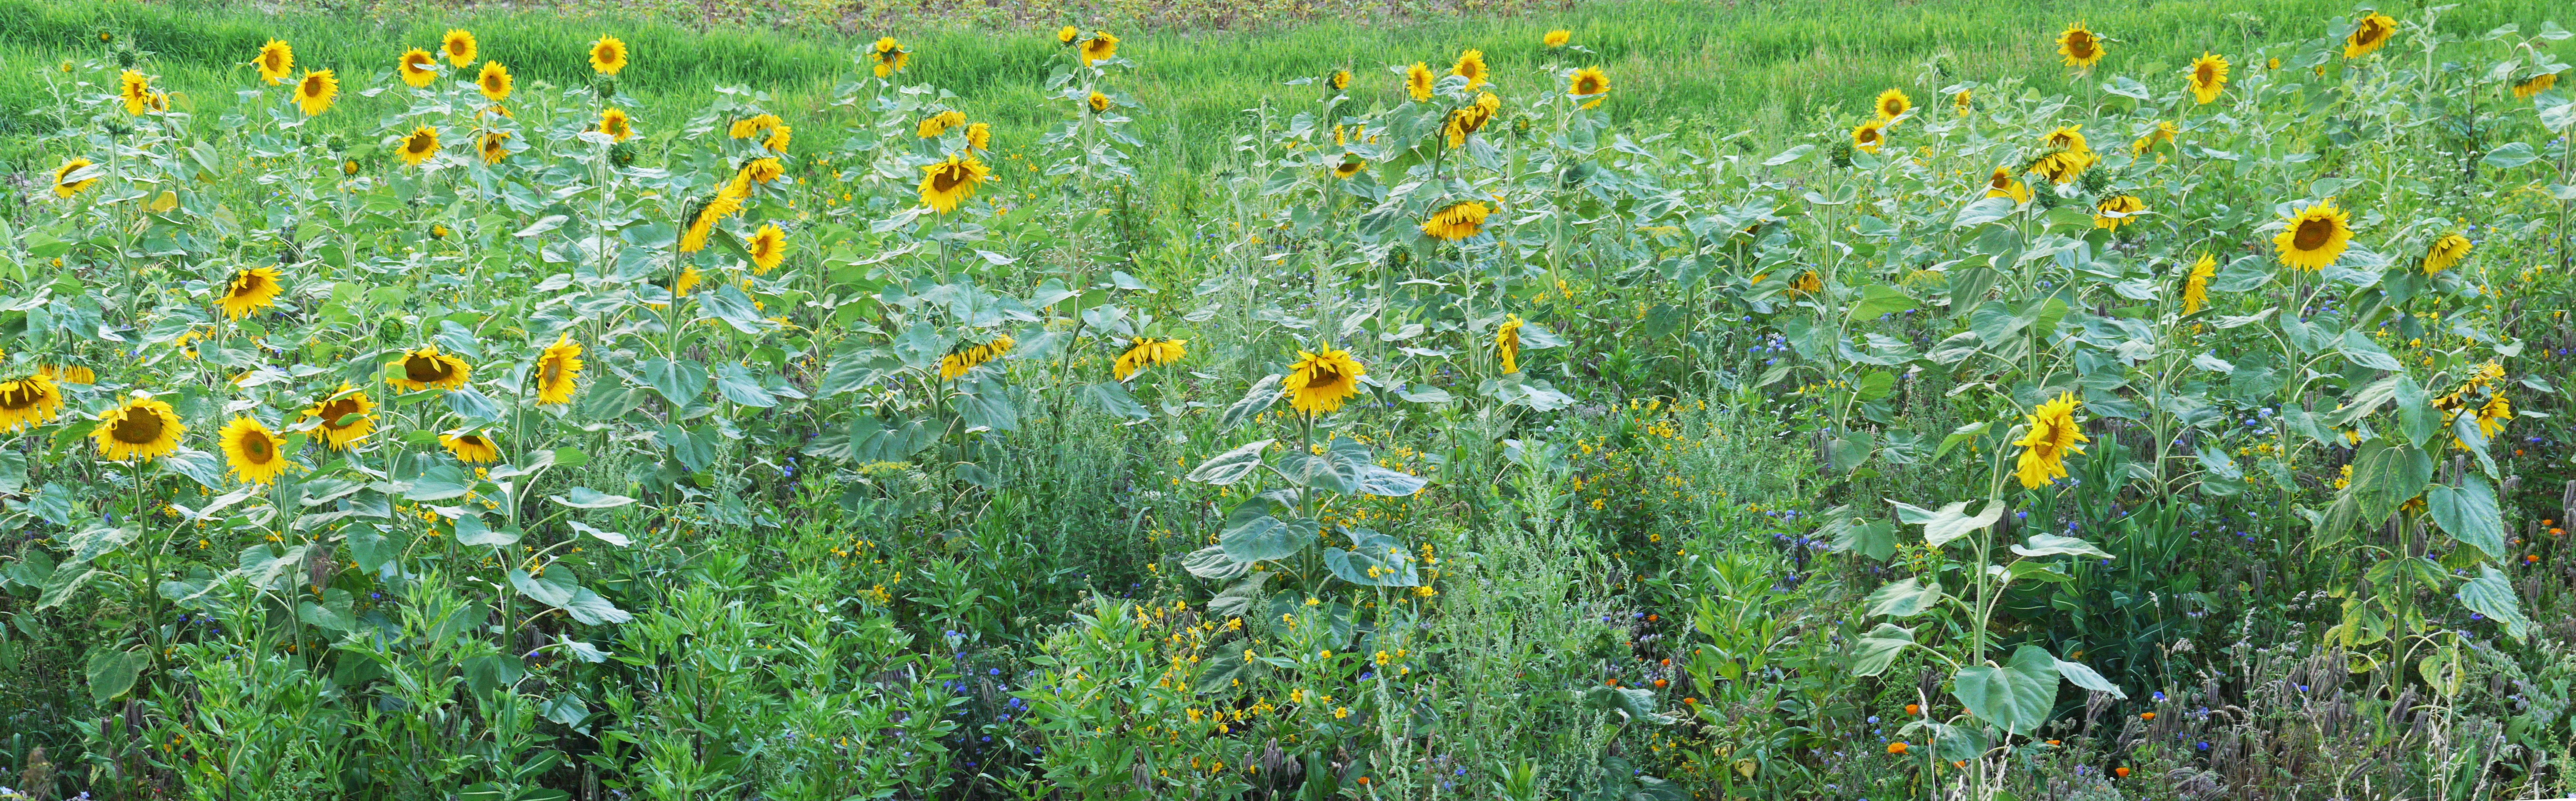
landscape, nature, grass, blossom, plant, field, farm, lawn, meadow, prairie, flower, bloom, panorama, summer, rural, green, pasture, banner, yellow, agriculture, garden, flora, sunflower, wildflower, background, grassland, petals, hell, habitat, relief, of course, ecosystem, friendly, in the free, flowering plant, daisy family, landscape format, header, helianthus annuus, widescreen, flower fullness, grows, natural environment, grass family, land plant